South African Navy

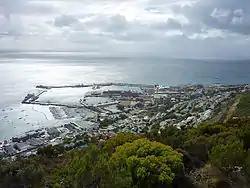
A view of Simon's Town and the naval base

The SA Navy maintains the traditional role of providing a credible military deterrent, protecting South African interests against possible enemy attack, and participating in African Union peacekeeping missions. As the likelihood of a naval engagement against a conventional enemy is extremely unlikely, the South African Navy today is primarily engaged in counter-piracy, fishery protection, and anti-smuggling operations.